Hai'an Road station

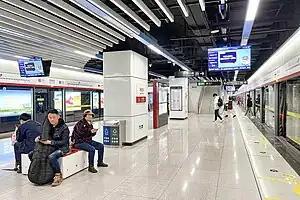

Hai'an Road is a station on Line 2 of the Qingdao Metro. It opened on 10 December 2017.